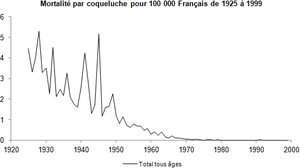
Taux de mortalité par coqueluche pour 100000 Français de 1925 à 1999
La coqueluche est une infection respiratoire bactérienne peu ou pas fébrile de l'arbre respiratoire supérieur, mais d'évolution longue et hautement contagieuse. Deux bactéries du genre des Bordetella sont responsables des syndromes de la maladie chez l'être humain : Bordetella pertussis et Bordetella parapertussis.